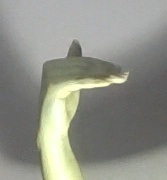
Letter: khaa